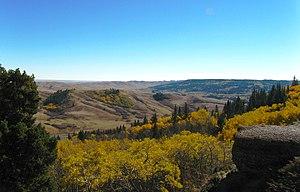
Le parc interprovincial des collines Cypress est un parc provincial situé au sud-est de l'Alberta et au sud-ouest de la Saskatchewan. Il s'agit du seul parc géré conjointement par deux provinces au Canada. Le parc protège la montagne de Cyprès, un massif montagneux situé dans les deux provinces.
La montagne de Cyprès, en anglais Cypress Hills, est un massif montagneux située au sud-ouest de la Saskatchewan et au sud-est de l'Alberta au Canada. Le point culminant se situe en Saskatchewan à 1 468 mètres d'altitude.
La Saskatchewan possède 35 parcs provinciaux gérés par le ministère des Parcs de la Culture et du Sport.